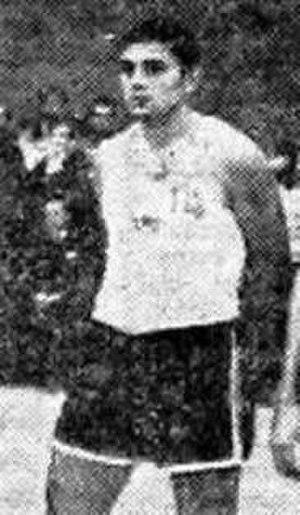
Dragutin Čermak, né le 12 octobre 1944 à Belgrade, dans la République socialiste de Serbie, est un ancien joueur yougoslave de basket-ball, évoluant au poste d'arrière.